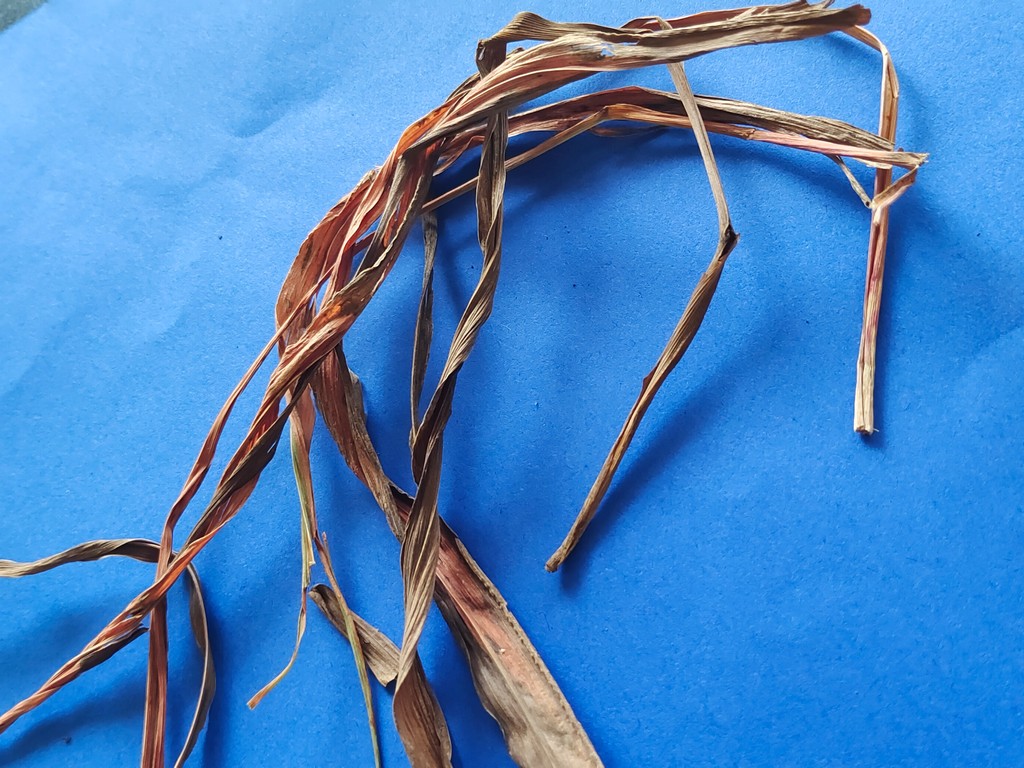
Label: Dried